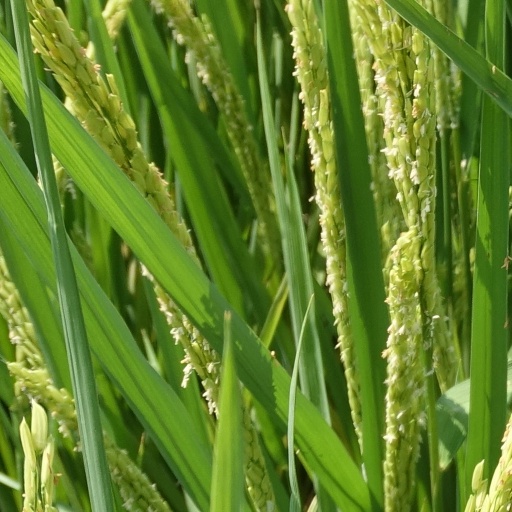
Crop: rice